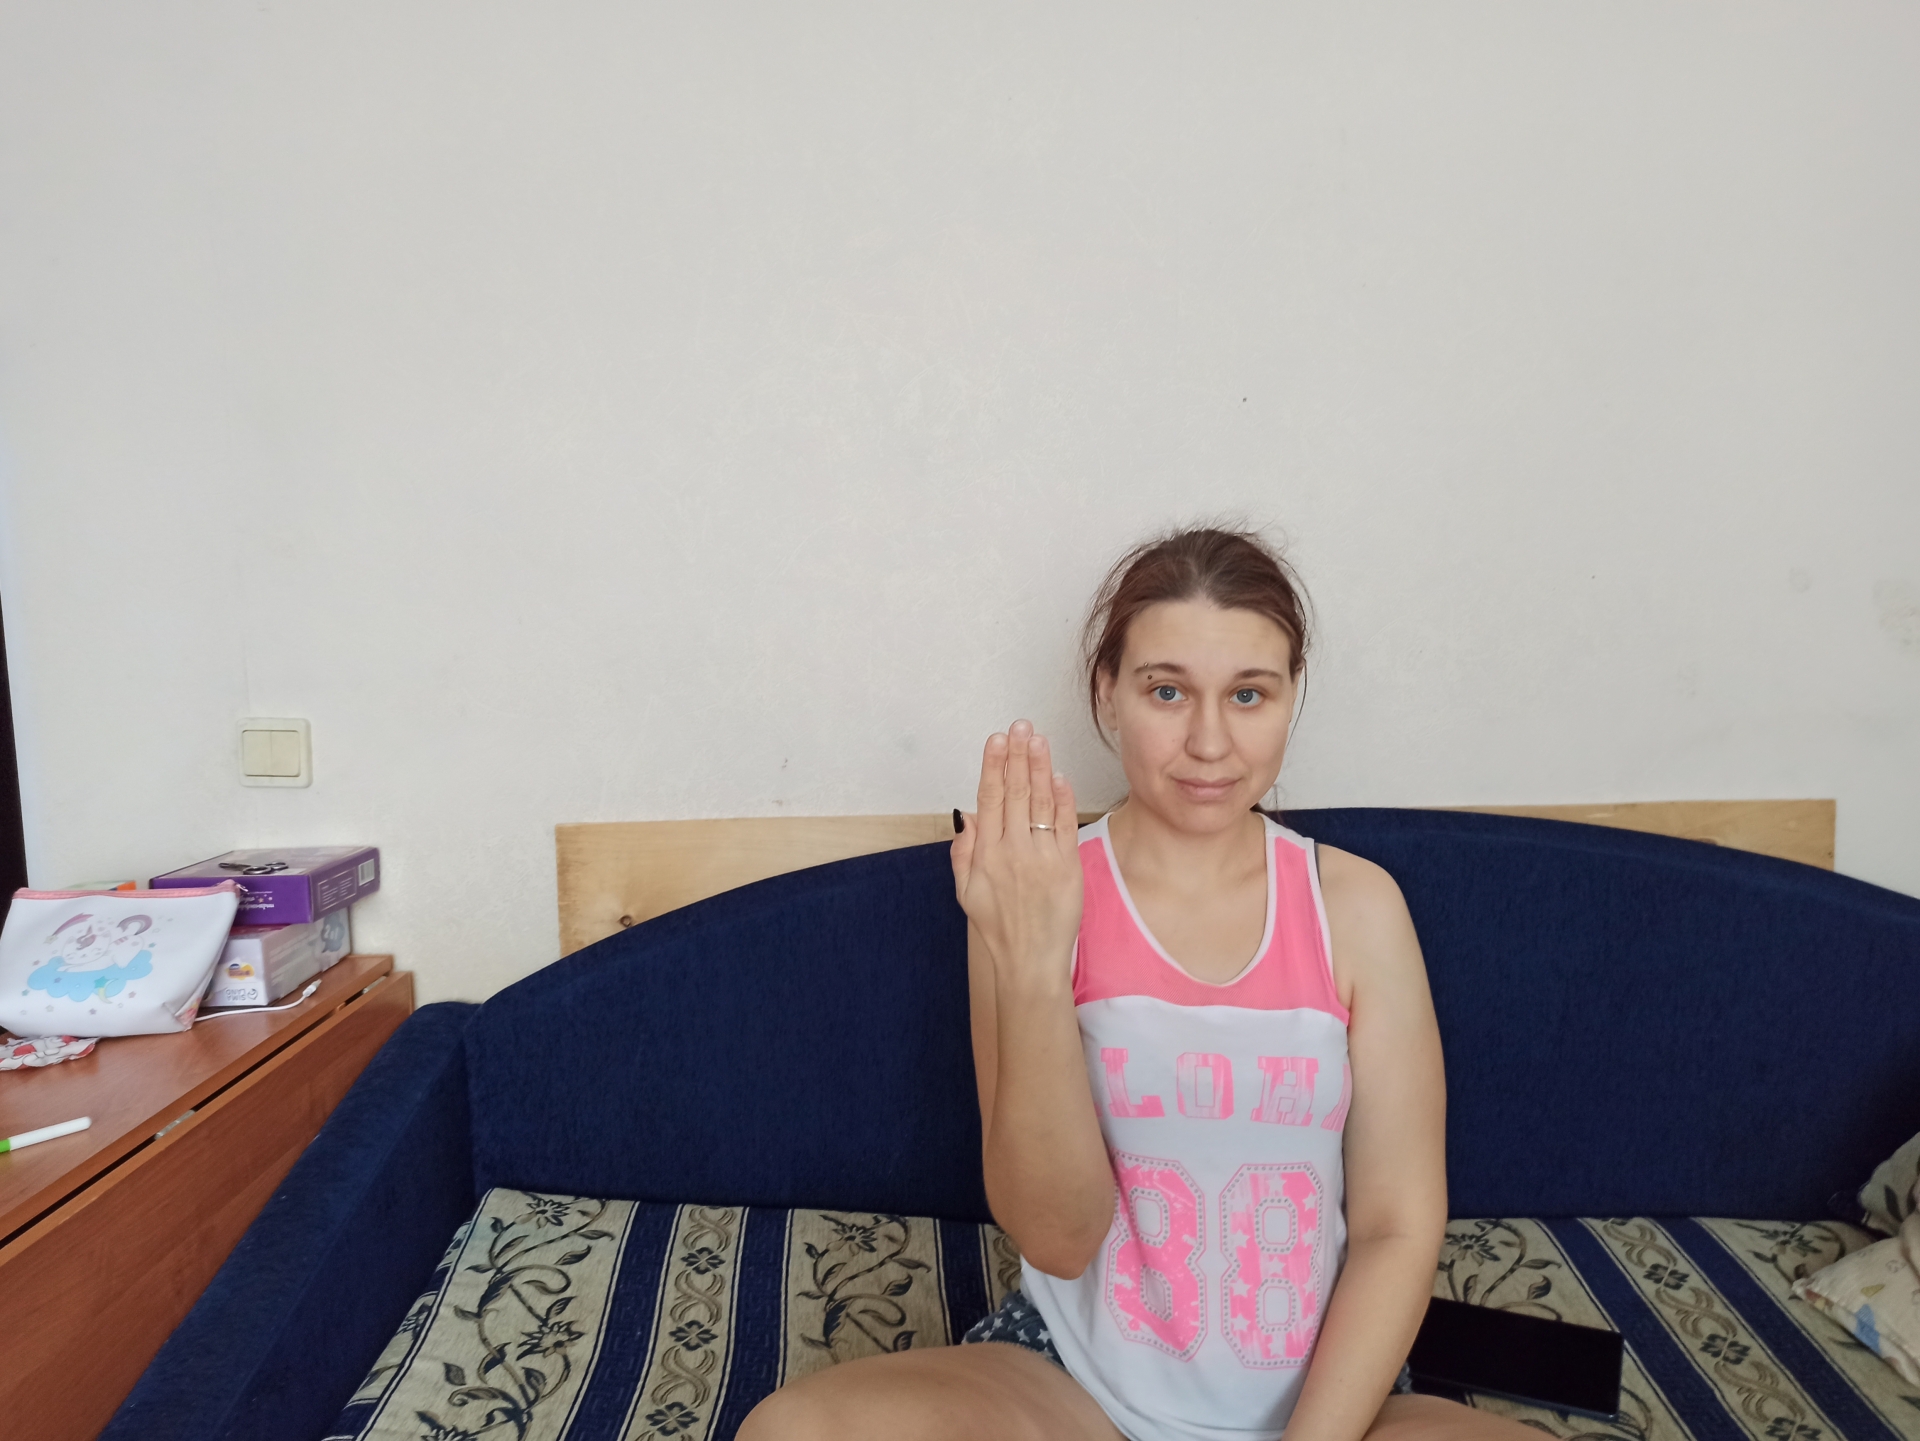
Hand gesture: stop_inverted